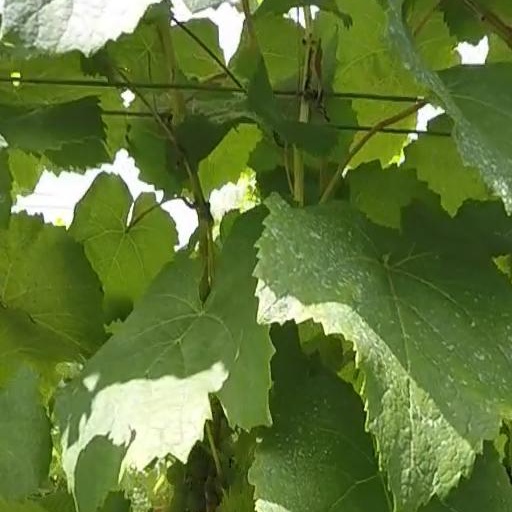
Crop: grape